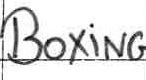
Label: boxing